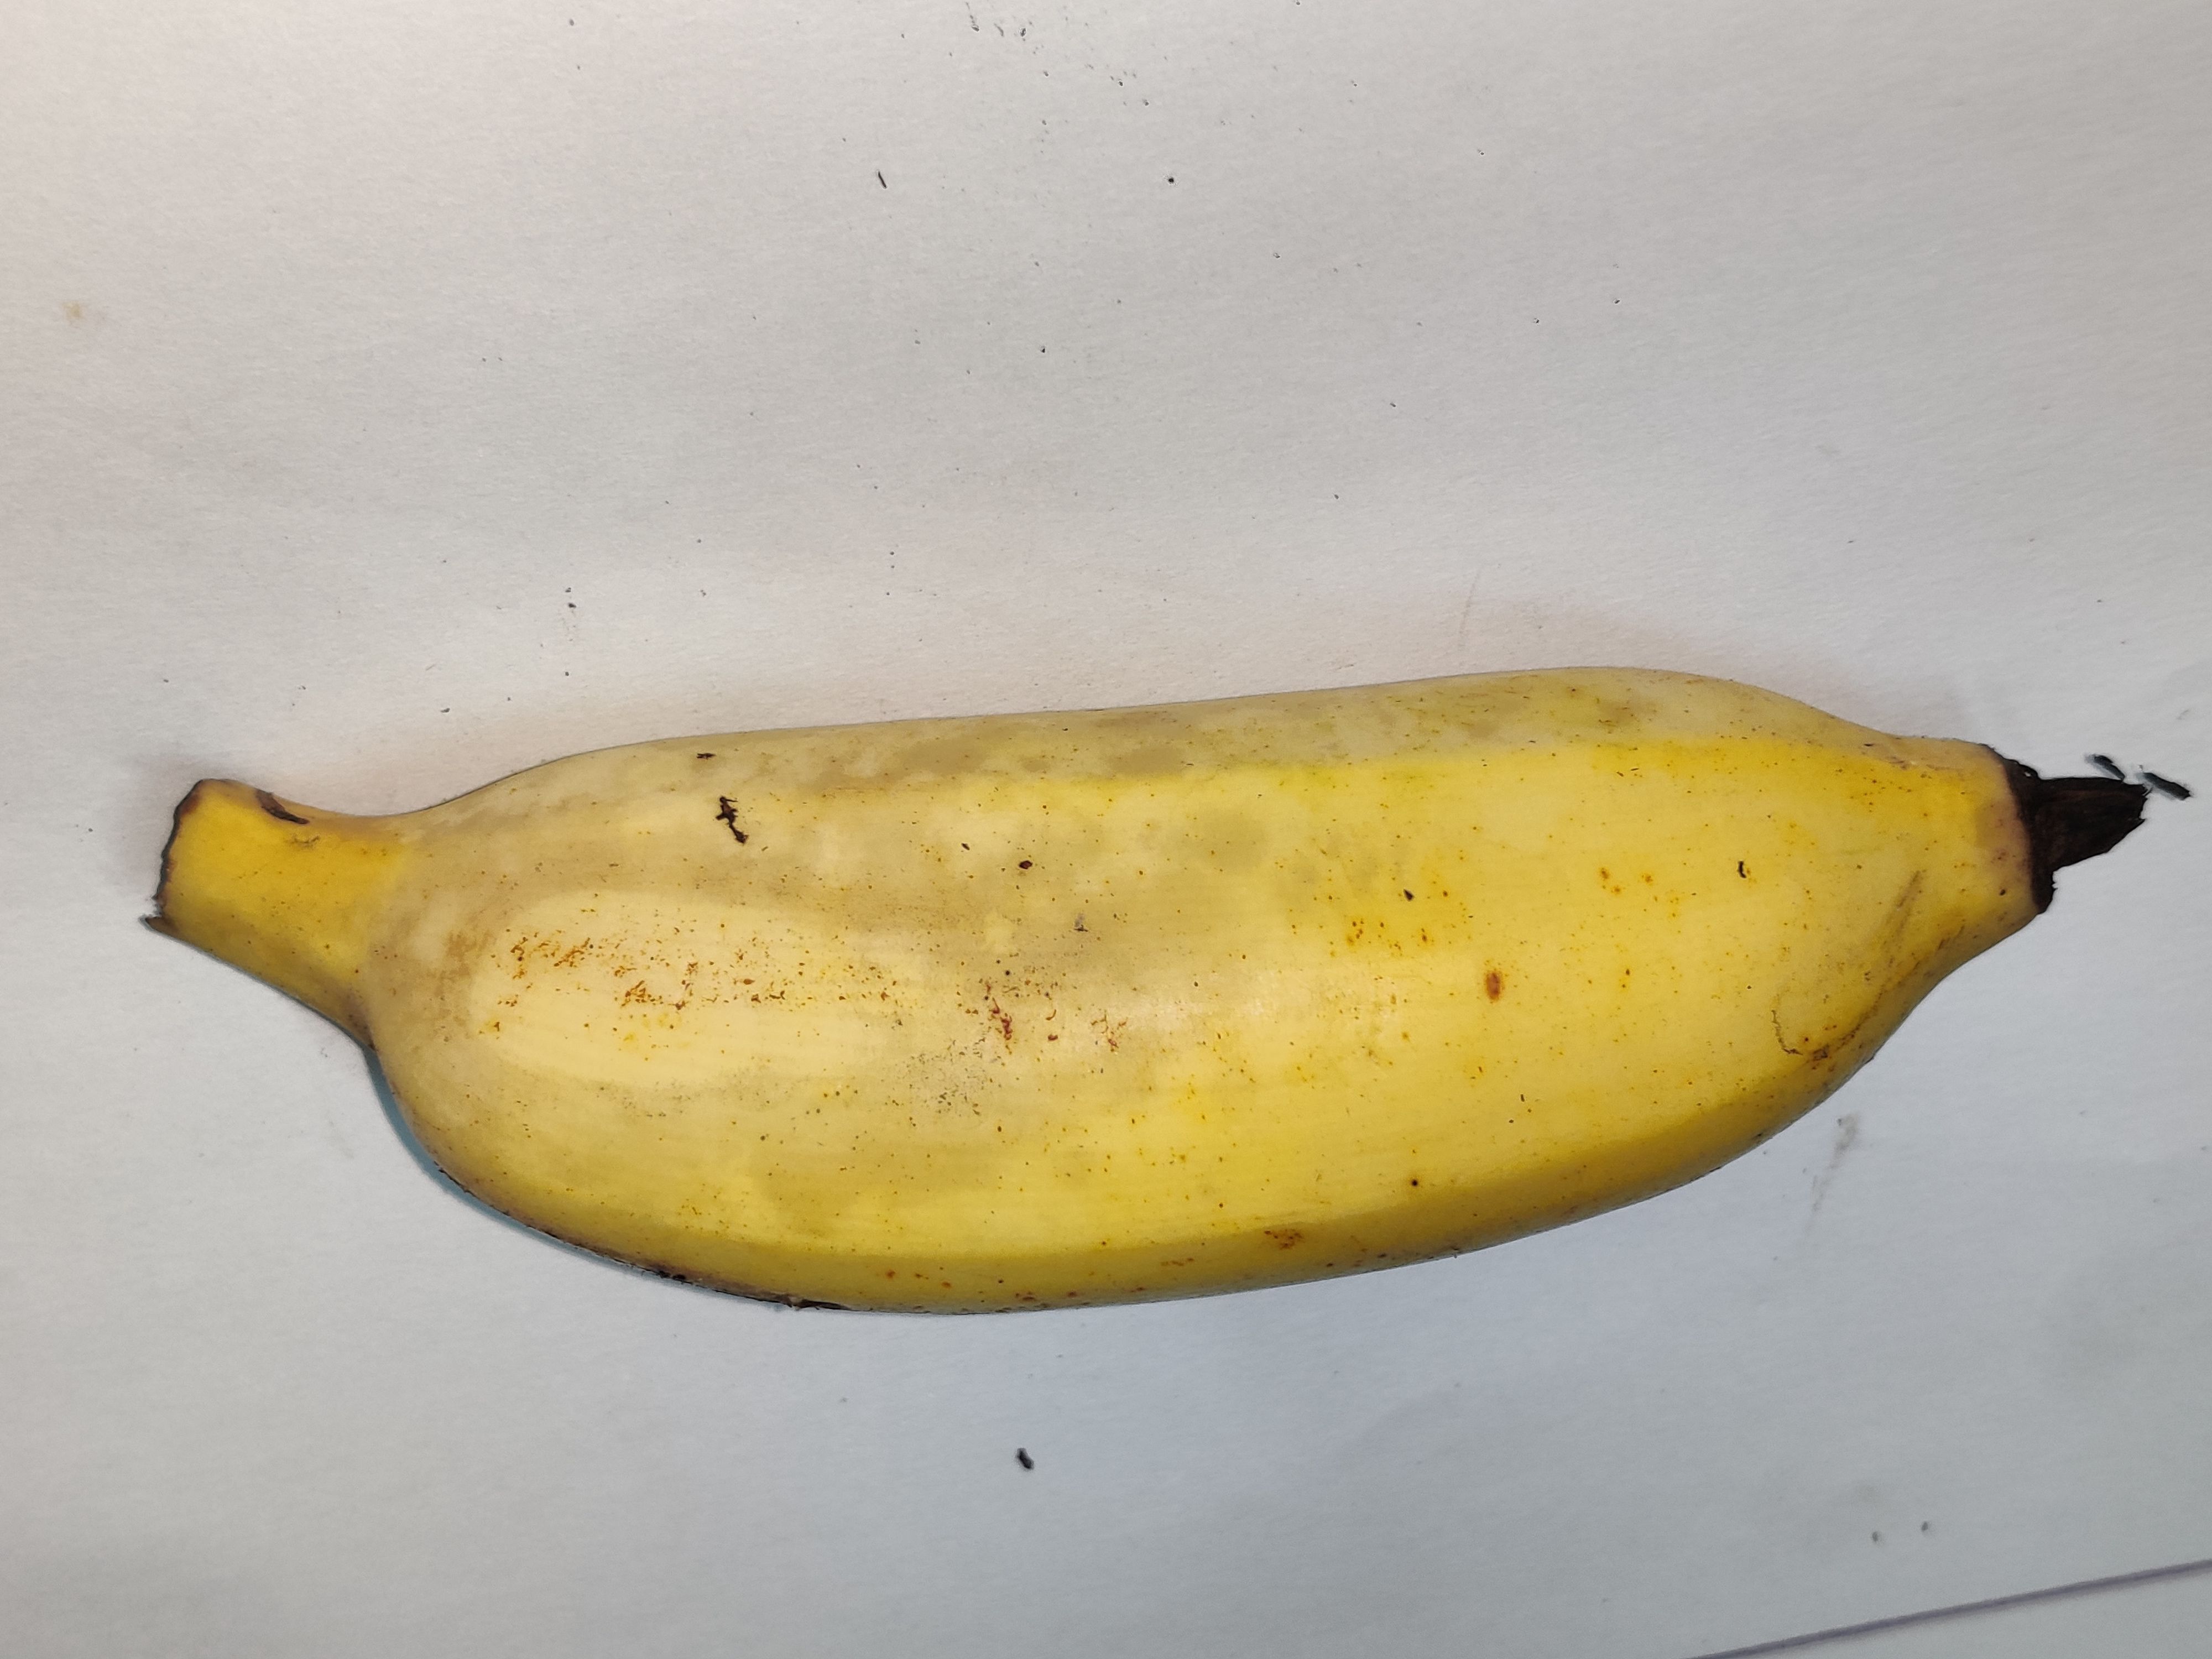
Fruit: banana
Grade: 1st-grade